The Movie Monster Game

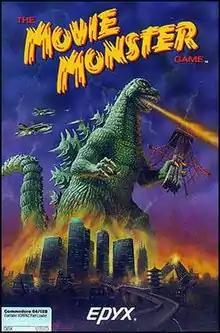

The Movie Monster Game is a computer game released by Epyx for the Apple II and Commodore 64 in 1986. The game offers a variety of scenarios, playable monsters, and cities to demolish (complete with famous landmarks, such as Tokyo Tower, Eiffel Tower, Statue of Liberty, Golden Gate Bridge, Saint Basil's Cathedral and Big Ben). The monsters were all original characters based on movie monsters such as The Blob, Mothra, Tarantula, the Stay Puft Marshmallow Man, and the Transformers. The one exception was Godzilla, which Epyx was able to officially license.